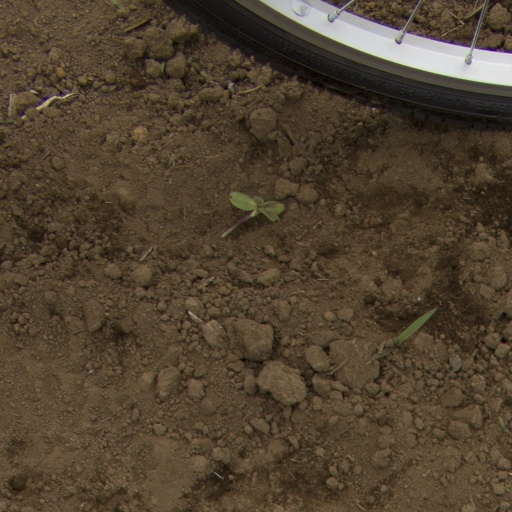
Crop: Jerusalem artichoke